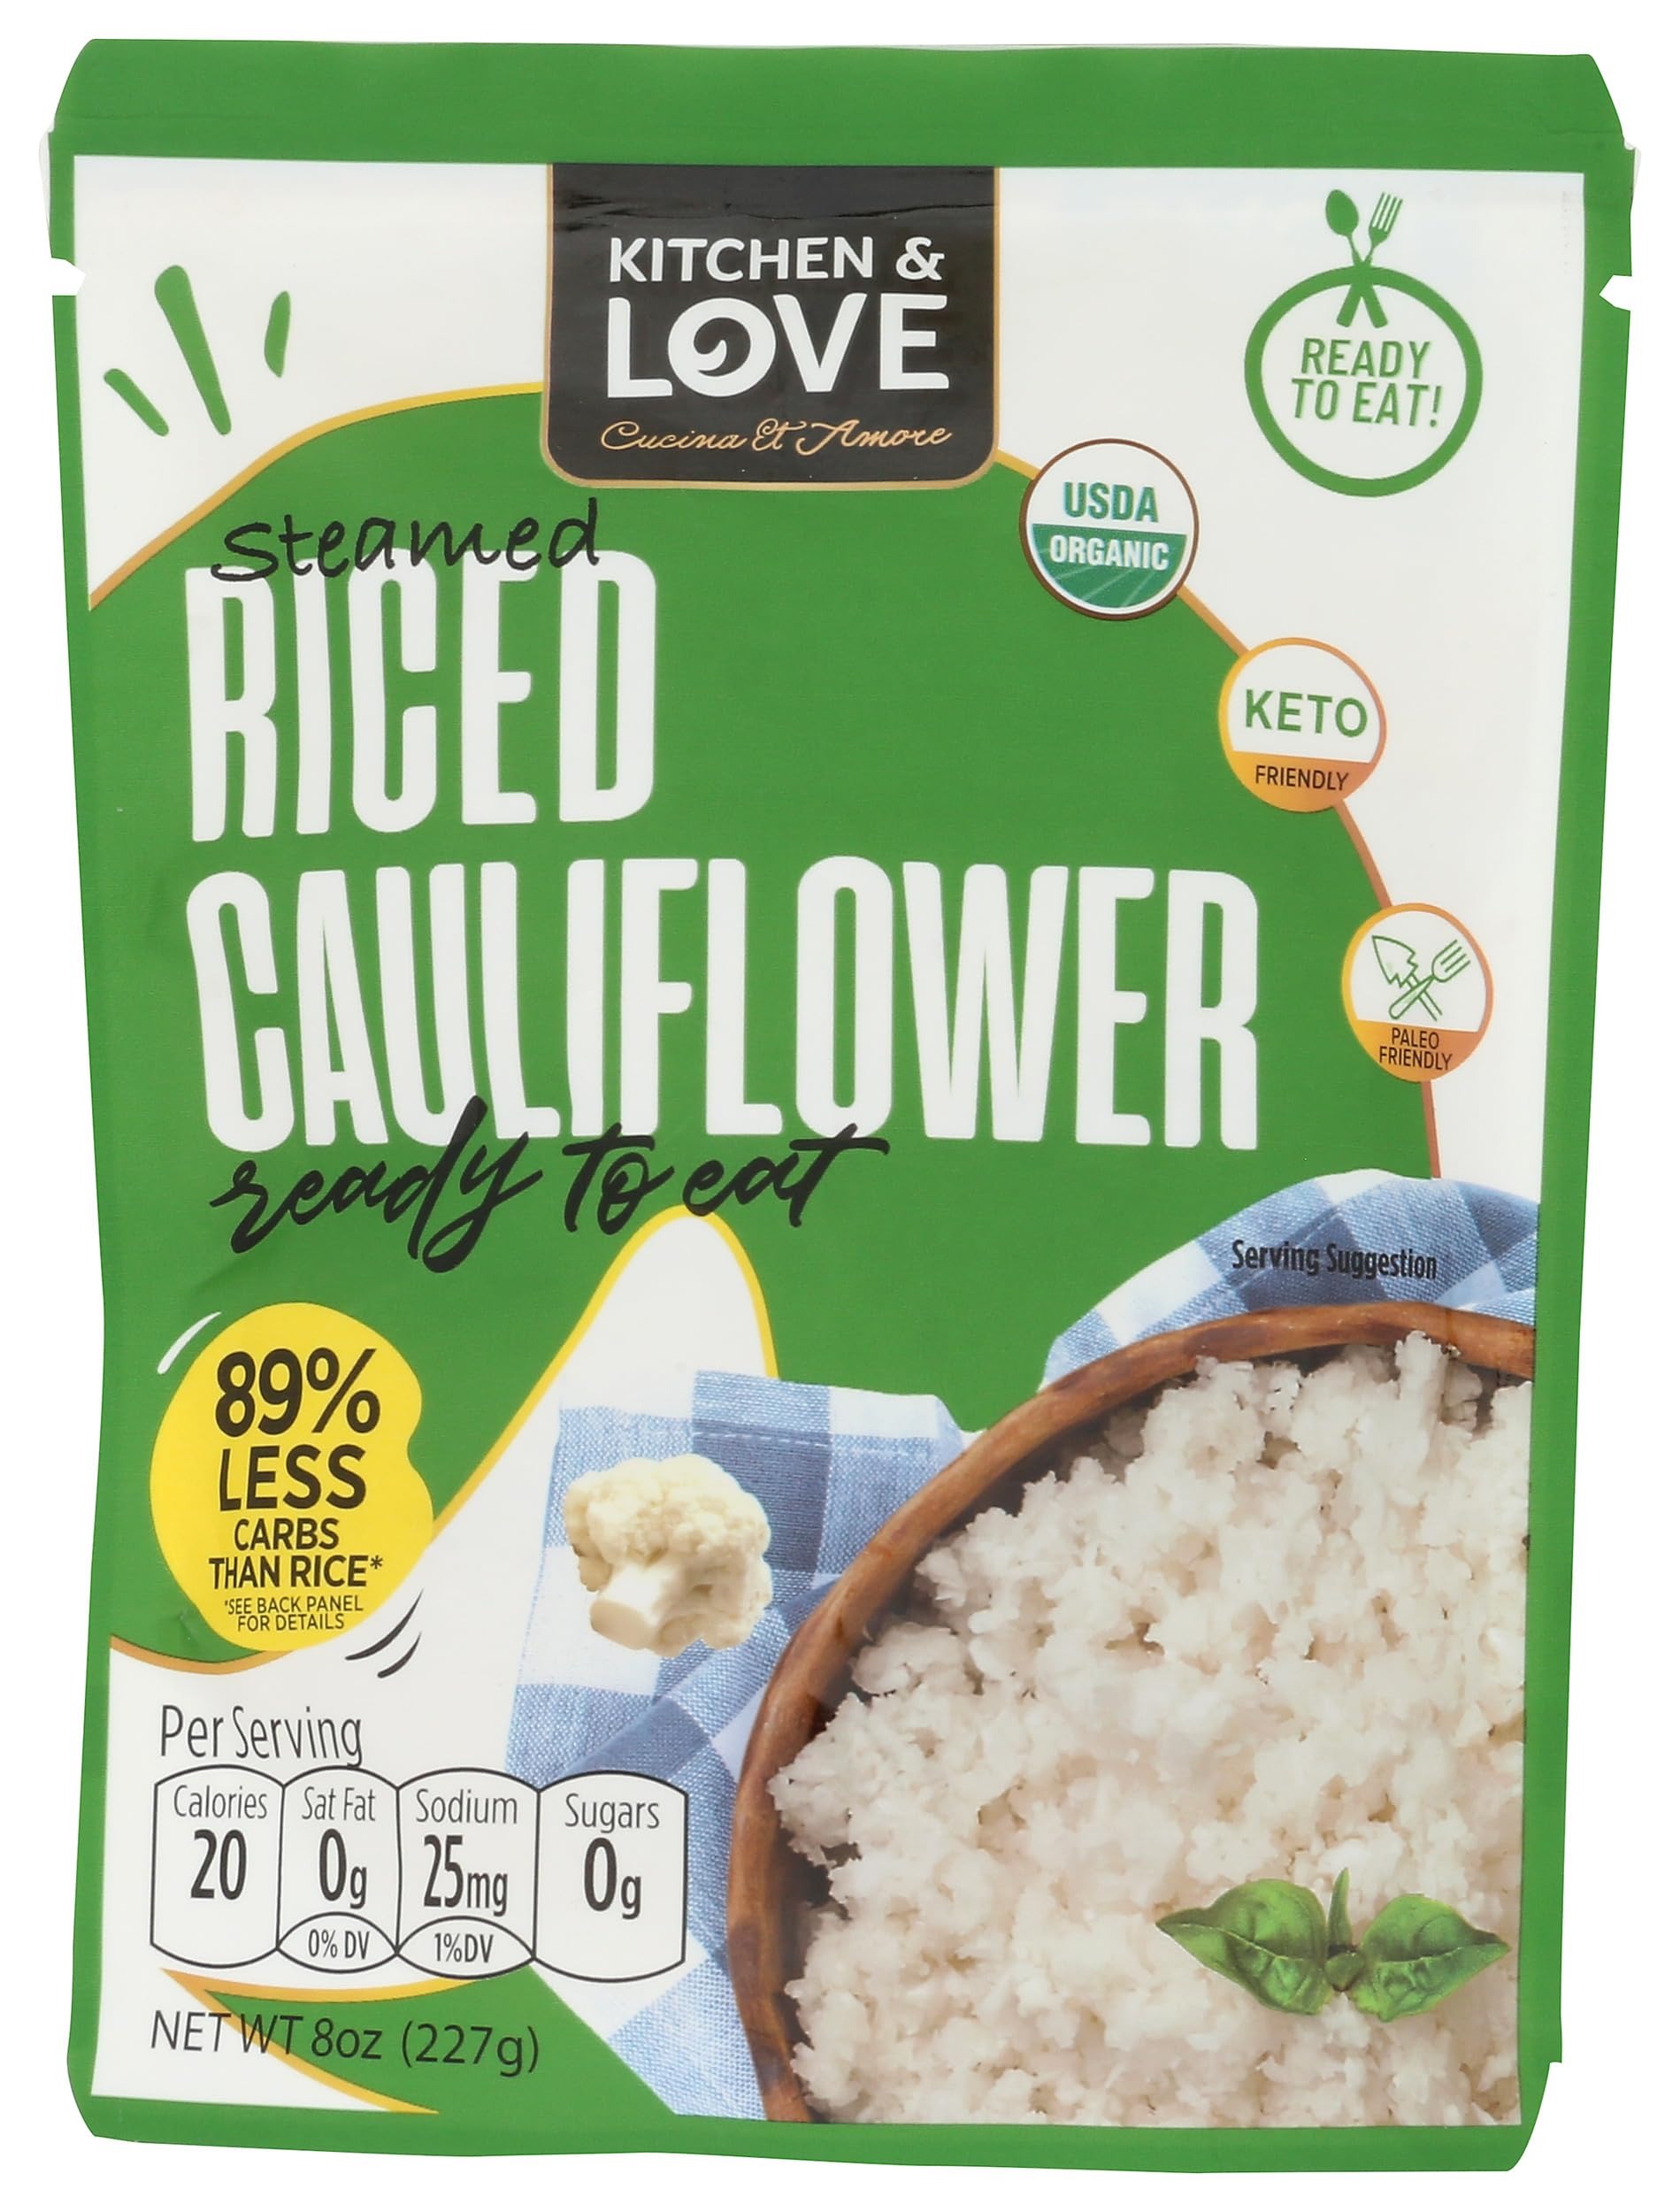
Item Name: Kitchen & Love Ready to Eat Riced Cauliflower, 8 OZ
Bullet Point 1: No hydrogenated fats or high fructose corn syrup allowed in any food
Bullet Point 2: No bleached or bromated flour
Bullet Point 3: No synthetic nitrates or nitrites
Product Description: Meals
Value: 8.0
Unit: Ounce

Price: 7.38